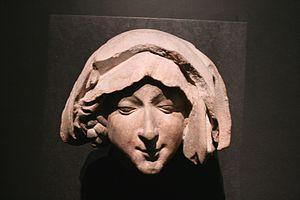
Jacques 1ᵉʳ de Lichtenberg est un noble alsacien né le 25 mai 1416 au château de Lichtenberg en Alsace et décédé le 5 janvier 1480 au château aujourd'hui disparu d'Ingwiller. Son surnom est Jacques le Barbu. Il fut le prévôt de la ville de Strasbourg et le dernier mâle de la maison des Lichtenberg. Son nom est resté dans les annales alsaciennes pour son mode de vie hors du commun et sa liaison amoureuse avec la belle Barbe d'Ottenheim.